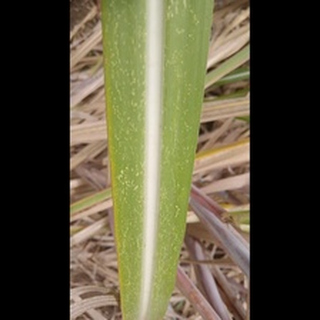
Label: sugarcane_mosaic